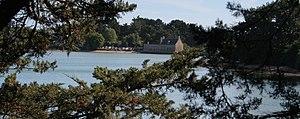
Le Moulin à Marée de Pen Castel (Arzon)